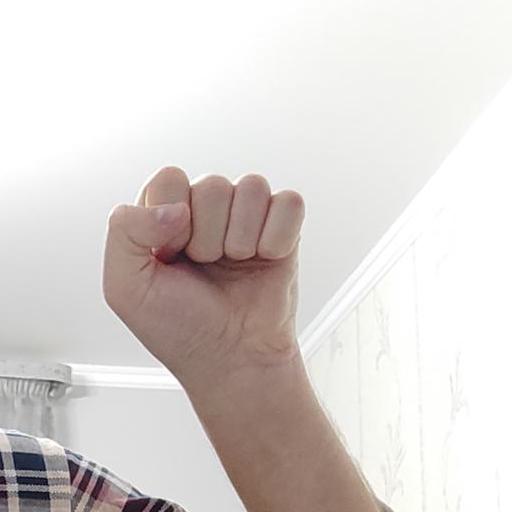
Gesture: fist